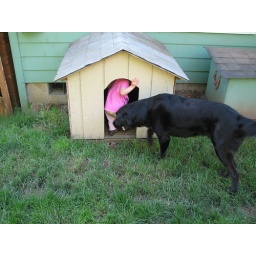
Fiona in the dog house